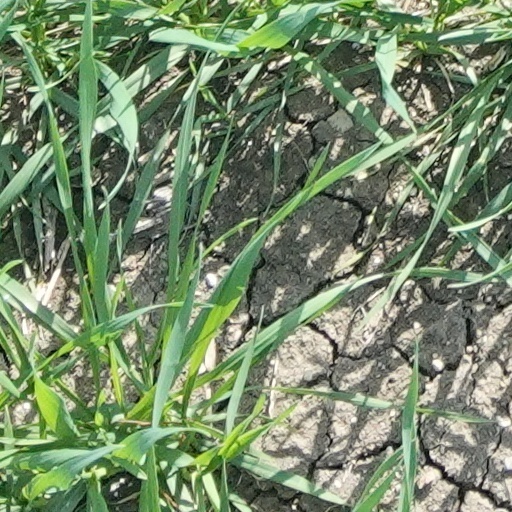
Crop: wheat